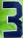
Number: 3